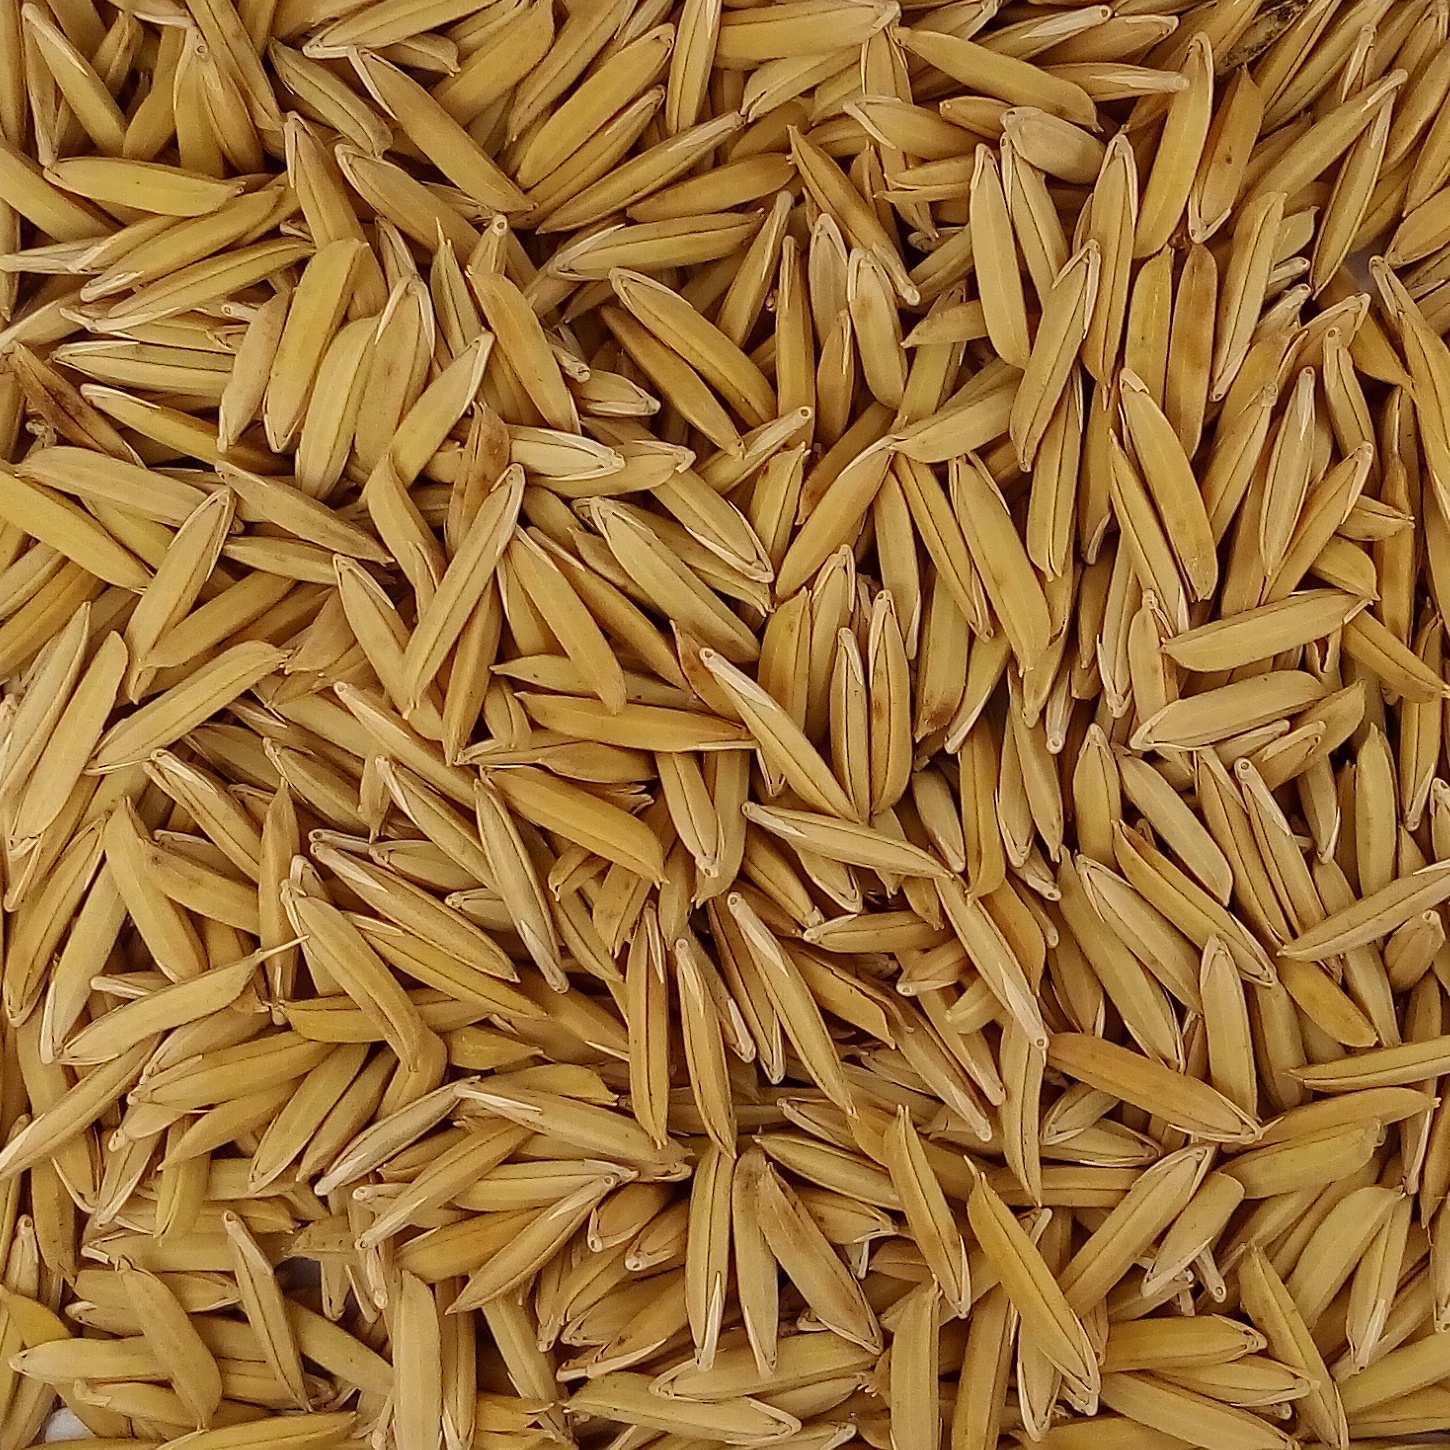
Rice seed variety: 1718